The Atomic Cafe

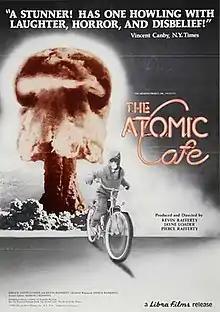
Theatrical release poster

The Atomic Cafe is a 1982 American documentary film directed by Kevin Rafferty, Jayne Loader and Pierce Rafferty. It is a compilation of clips from newsreels, military training films, and other footage produced in the United States early in the Cold War on the subject of nuclear warfare. Without any narration, the footage is edited and presented in a manner to demonstrate how misinformation and propaganda was used by the U.S. government and popular culture to ease fears about nuclear weapons among the American public.